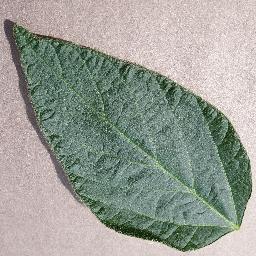
Label: Soybean___healthy